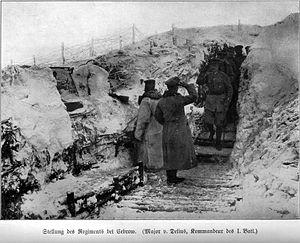
La bataille de Zwinin est une bataille de la première Guerre mondiale sur le Front de l’Est, entre l’Empire russe et les Empires centraux. Elle prolonge la bataille des Carpates qui présente la particularité d’être une guerre de tranchées en haute montagne.